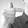
ASL letter: T